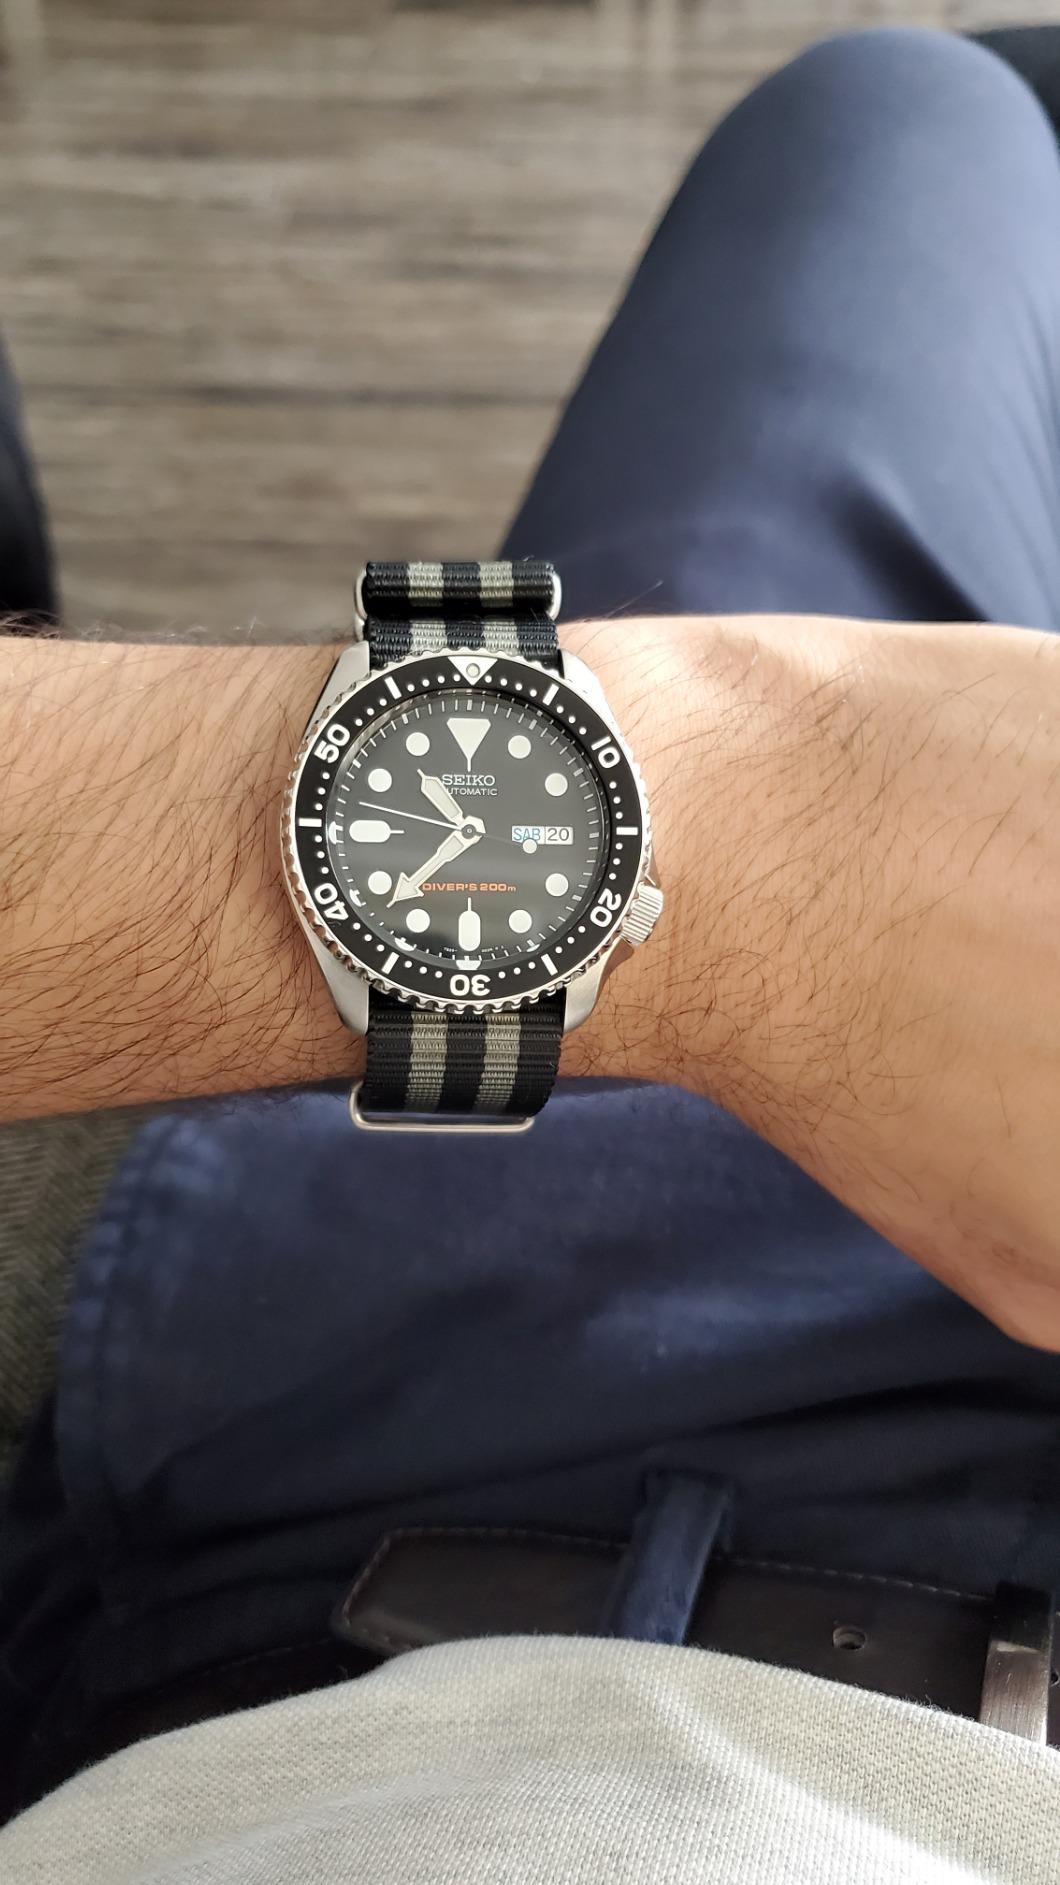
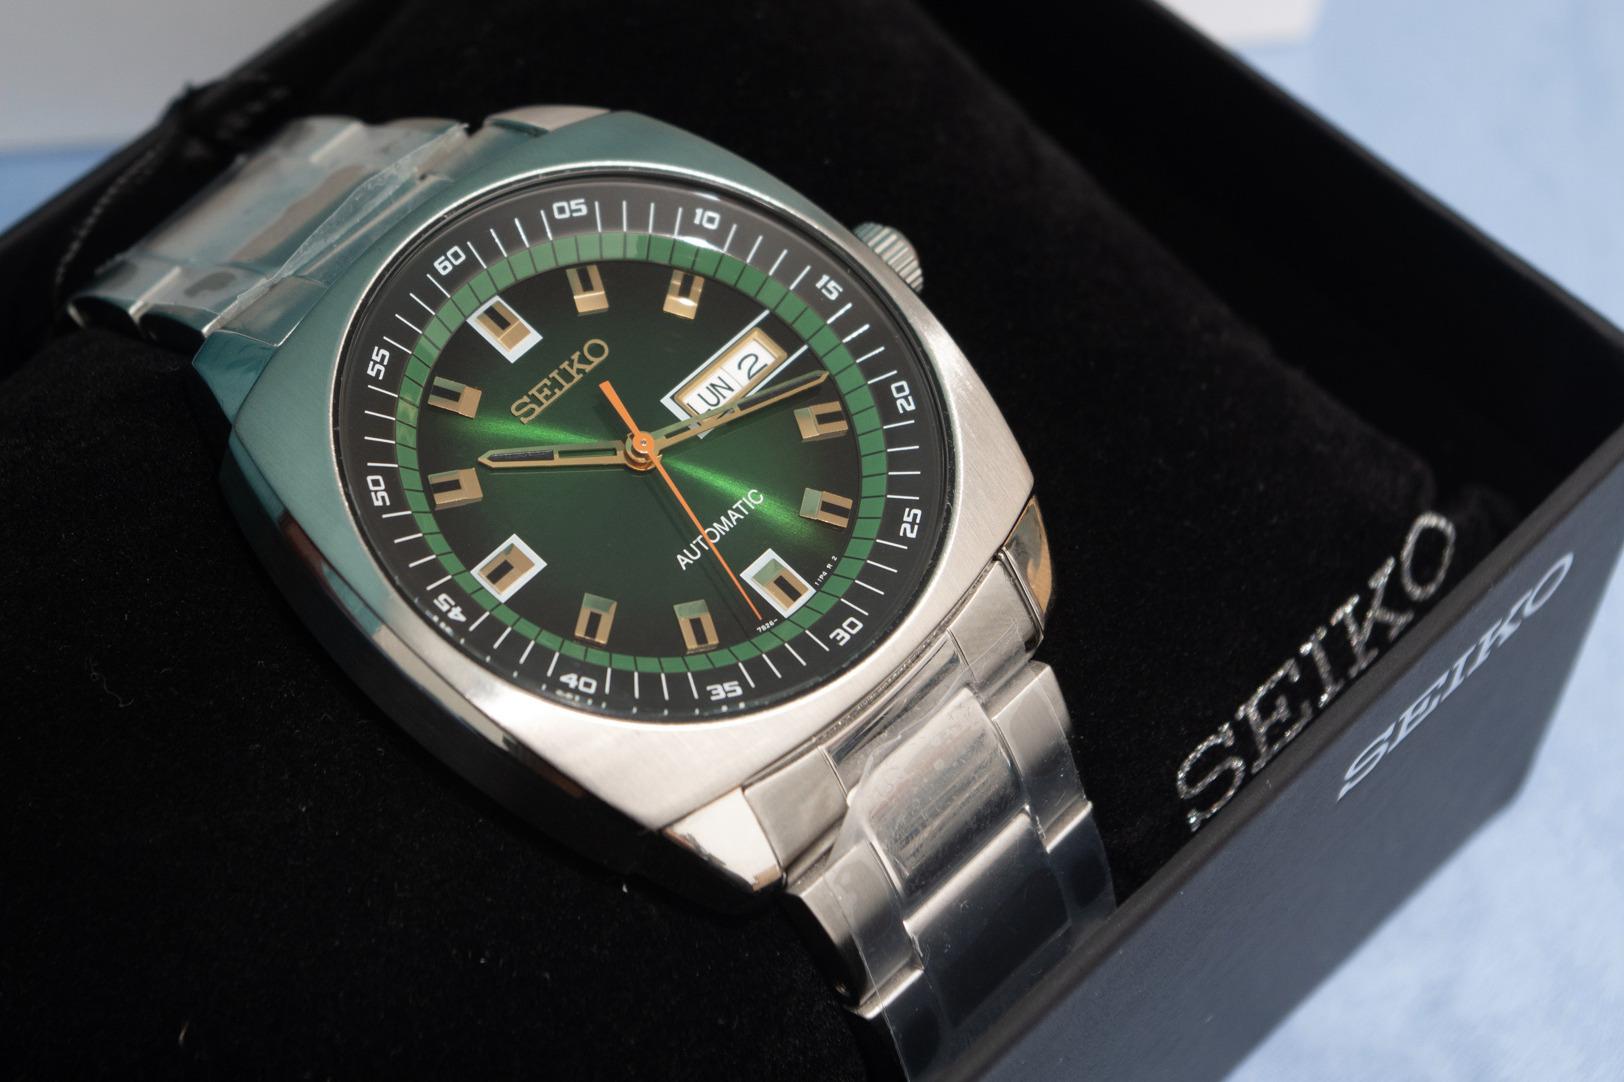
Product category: accessories_watch
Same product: no